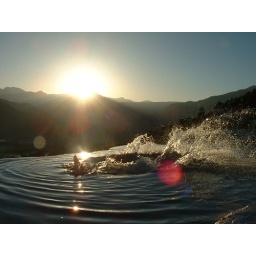
in the white water